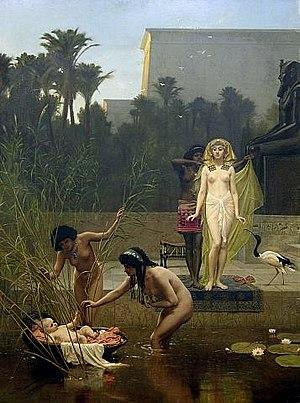
Frederick Goodall est un peintre anglais.
Bithiah, en hébreu Batya ou Batparoh, est le nom donné à un personnage de l'Exode dans le Midrash rabbinique. Dans le texte original, la fille du Pharaon, qui sauve Moïse sur le fleuve et en devient la mère adoptive, n'est pas nommée.